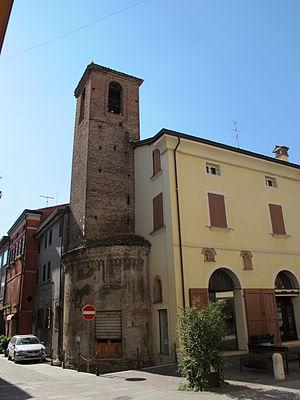
Rubiera est une commune italienne de la province de Reggio d'Émilie dans la région Émilie-Romagne en Italie.